South Durham and Lancashire Union Railway

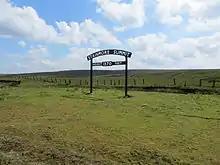
Replica Stainmore Summit sign

At the end of the 19th century the line would be typically used by twenty freight trains, mostly mineral traffic. Westbound, 'double load' trains of 32 wagons would be assisted on the rising gradient by a locomotive at the rear. At the summit, where there was a reservoir to provide water, trains would be split into two for the descent. Up to 50 empty wagons could be managed on the return journey, the assisting locomotive then running light from the summit to Barnard Castle. Snow could a problem on the line, especially between the summit and Belah, and the line was closed by the weather in 1942, 1947 and 1955.